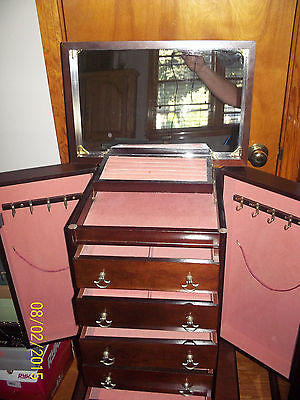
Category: cabinet